Alegria oil field

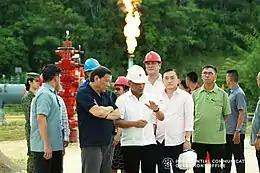
President Rodrigo Duterte discusses matters with Energy Secretary Alfonso Cusi on the sidelines of the oil and gas production ceremonial commencement on May 19, 2018.

In 2009, China International Mining Petroleum Co. Ltd. (CIMP Co. Ltd.) was granted Petroleum Service Contract No. 49 allowing the firm to explore and drill oil in Alegria. Six other firms had considered conducting oil exploration in Alegria. On August 28, 2014, CIMP Co. Ltd. became the first firm to commence oil exploration in Alegria. The operation, which was done to determine if the town had commercially viable oil reserve, was expected to last three to four months.